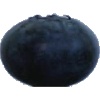
Label: Blueberry 1